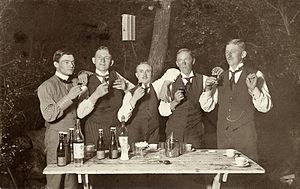
Snaps / Historie
Snapsdrikkere i Sverige, tidlige 1900-tal.
Snaps er en nordeuropæisk brændevinstype.